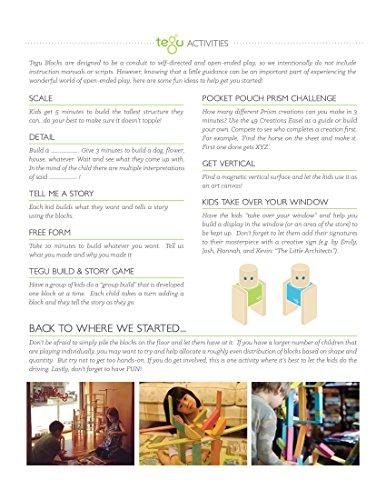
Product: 240 Piece Tegu Classroom Magnetic Wooden Block Set, Tints
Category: Toys & Games | Building Toys | Stacking Blocks
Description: The Classroom Kit is a bulk pack of Tegu Blocks perfect for both the classroom or the home playroom.
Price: $93.68
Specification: ProductDimensions:16x11.2x9.2inches|ItemWeight:20pounds|ShippingWeight:20pounds(Viewshippingratesandpolicies)|DomesticShipping:ItemcanbeshippedwithinU.S.|InternationalShipping:ThisitemcanbeshippedtoselectcountriesoutsideoftheU.S.LearnMore|ShippingAdvisory:Thisitemmustbeshippedseparatelyfromotheritemsinyourorder.Additionalshippingchargeswillnotapply.|ASIN:B01LXU3FRC|Itemmodelnumber:240P-TNT-608T|Manufacturerrecommendedage:1month-15years